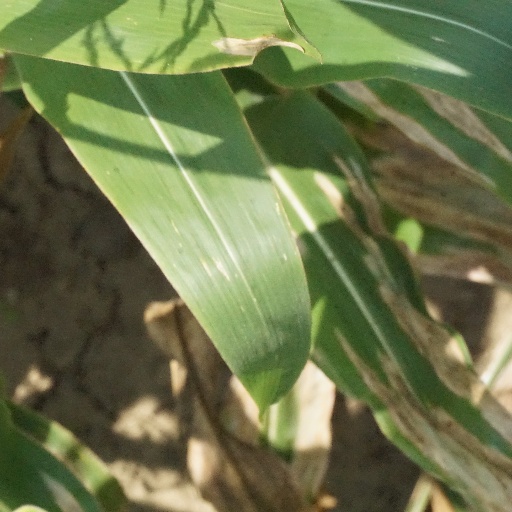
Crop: maize; corn